Fuquay-Varina, North Carolina

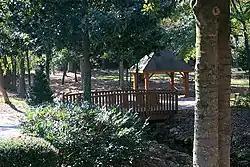
Fuquay Mineral Spring Park

Fuquay-Varina is governed by a council-manager form of government. The current mayor is Blake Massengill while the town manager is Adam Mitchell. The Town Board serves as the main legislative body, whose members, called commissioners, are all elected at-large for staggered four-year terms, with one member serving as mayor pro ten for a two-year term. The mayor is elected at-large for a two-year term, and serves as chairman of the board. The mayor and commissioners are elected on a nonpartisan basis.